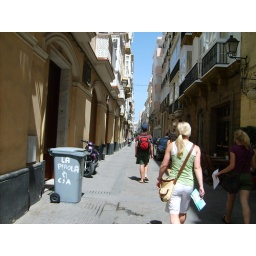
street near my house